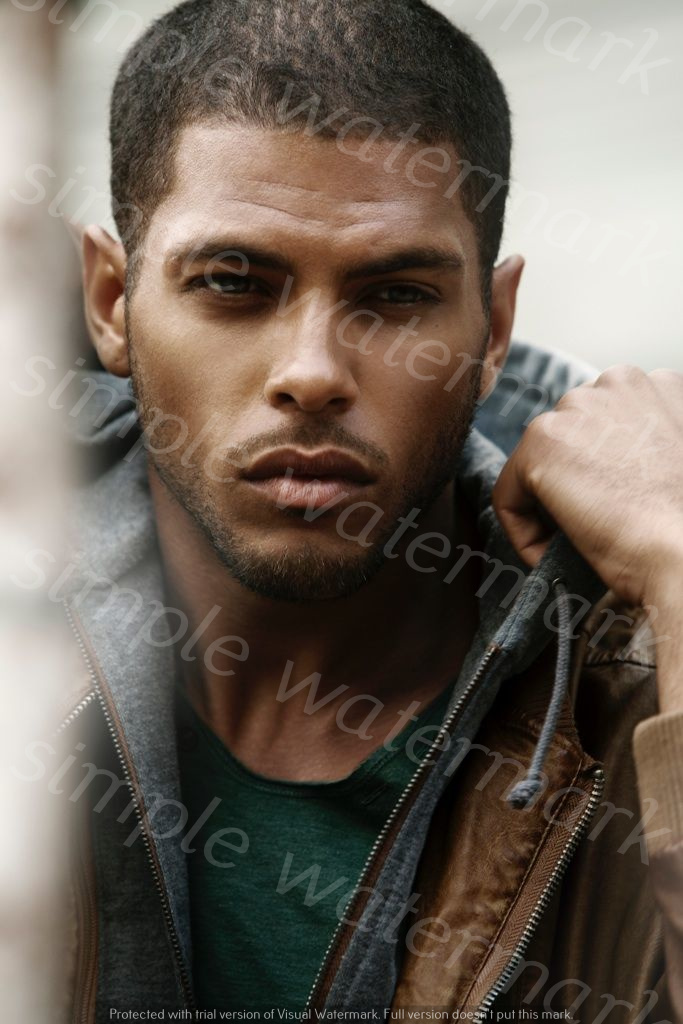
Label: Watermark